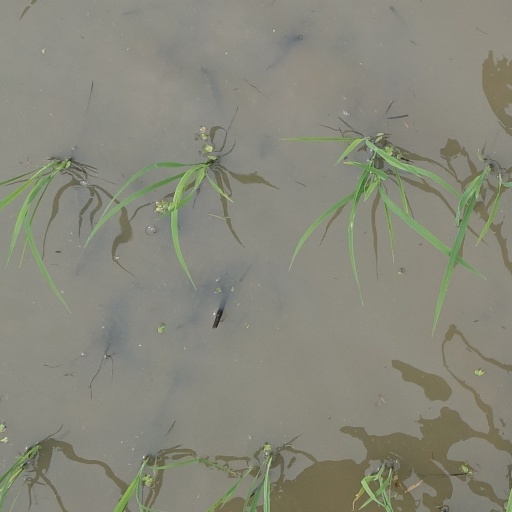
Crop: rice